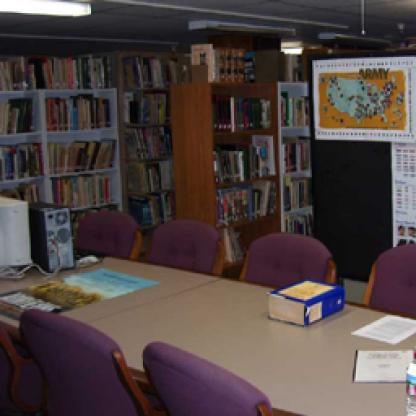
Scene: Indoor